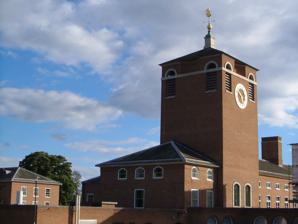
Building: Devon County Hall
Country: United Kingdom
Year built: 1964
County building in Exeter, Devon, England Devon County Hall Location Exeter , Devon , England Coordinates 50°42′53″N 3°31′03″W / 50.7146°N 3.5175°W / 50.7146; -3.5175 Built 1964 Architect Donald McMorran Architectural style(s) Neo-classical style Listed Building – Grade II* Designated 24 April 1998 Reference no. 1323701 Location of Devon County Hall in Devon Devon County Hall is a municipal building in Topsham Road, Exeter , Devon , England. The building, which is the headquarters of Devon County Council , is a Grade II * listed building . History Sculpture of a female figure by Barbara Pearson entitled "Loving Care" Following the implementation of the Local Government Act 1888 , which established county councils in every county, it became necessary to find a meeting place for Devon County Council . The administration of justice had been conducted from Rougemont Castle and county leaders decided that the administration of the county should also be conducted from new offices established within the castle in 1895 and that meetings of the county council should be held in a courtroom there. This arrangement continued until the mid 20th century when county leaders decided that they needed dedicated facilities: a site was selected in the grounds of Bellair House, a mansion rebuilt around 1700 by the merchant John Vowler, and an adjoining early Victorian house, known as Coaver. The foundation stone for the new building was laid on 16 October 1958. It was designed by Donald McMorran in the neo-classical style and was officially opened on 14 July 1964. The design involved a three-storey main frontage facing a large expanse of parkland with Bellair House forming the left hand wing and a new block forming the right hand wing; the central section of the main frontage featured three segmental archways leading to an inner courtyard. Internally, the principal room was the council chamber, which was located on the north east side of the inner courtyard; a substantial clock tower was erected above it. The Victorian house, Coaver, was also converted into the complex, as a social club for council staff. An annexe to the east of the main building, to meet the ever increasing accommodation needs of the county council, was completed in 1984. A sculpture of a female figure by Barbara Pearson entitled "Loving Care" was erected outside Bellair House to commemorate the centenary of Devon County Council in 1988. Queen Elizabeth II , accompanied by the Duke of Edinburgh , attended a reception in the building, as part of a tour of the county to celebrate her Golden Jubilee , on 1 May 2002. Works of art inside the building include watercolour paintings by Hugh Gurney depicting Odam Bridge and the River Mole near Meethe in Devon. References Wikimedia Commons has media related to Devon County Hall .